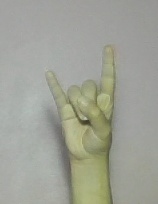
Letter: la